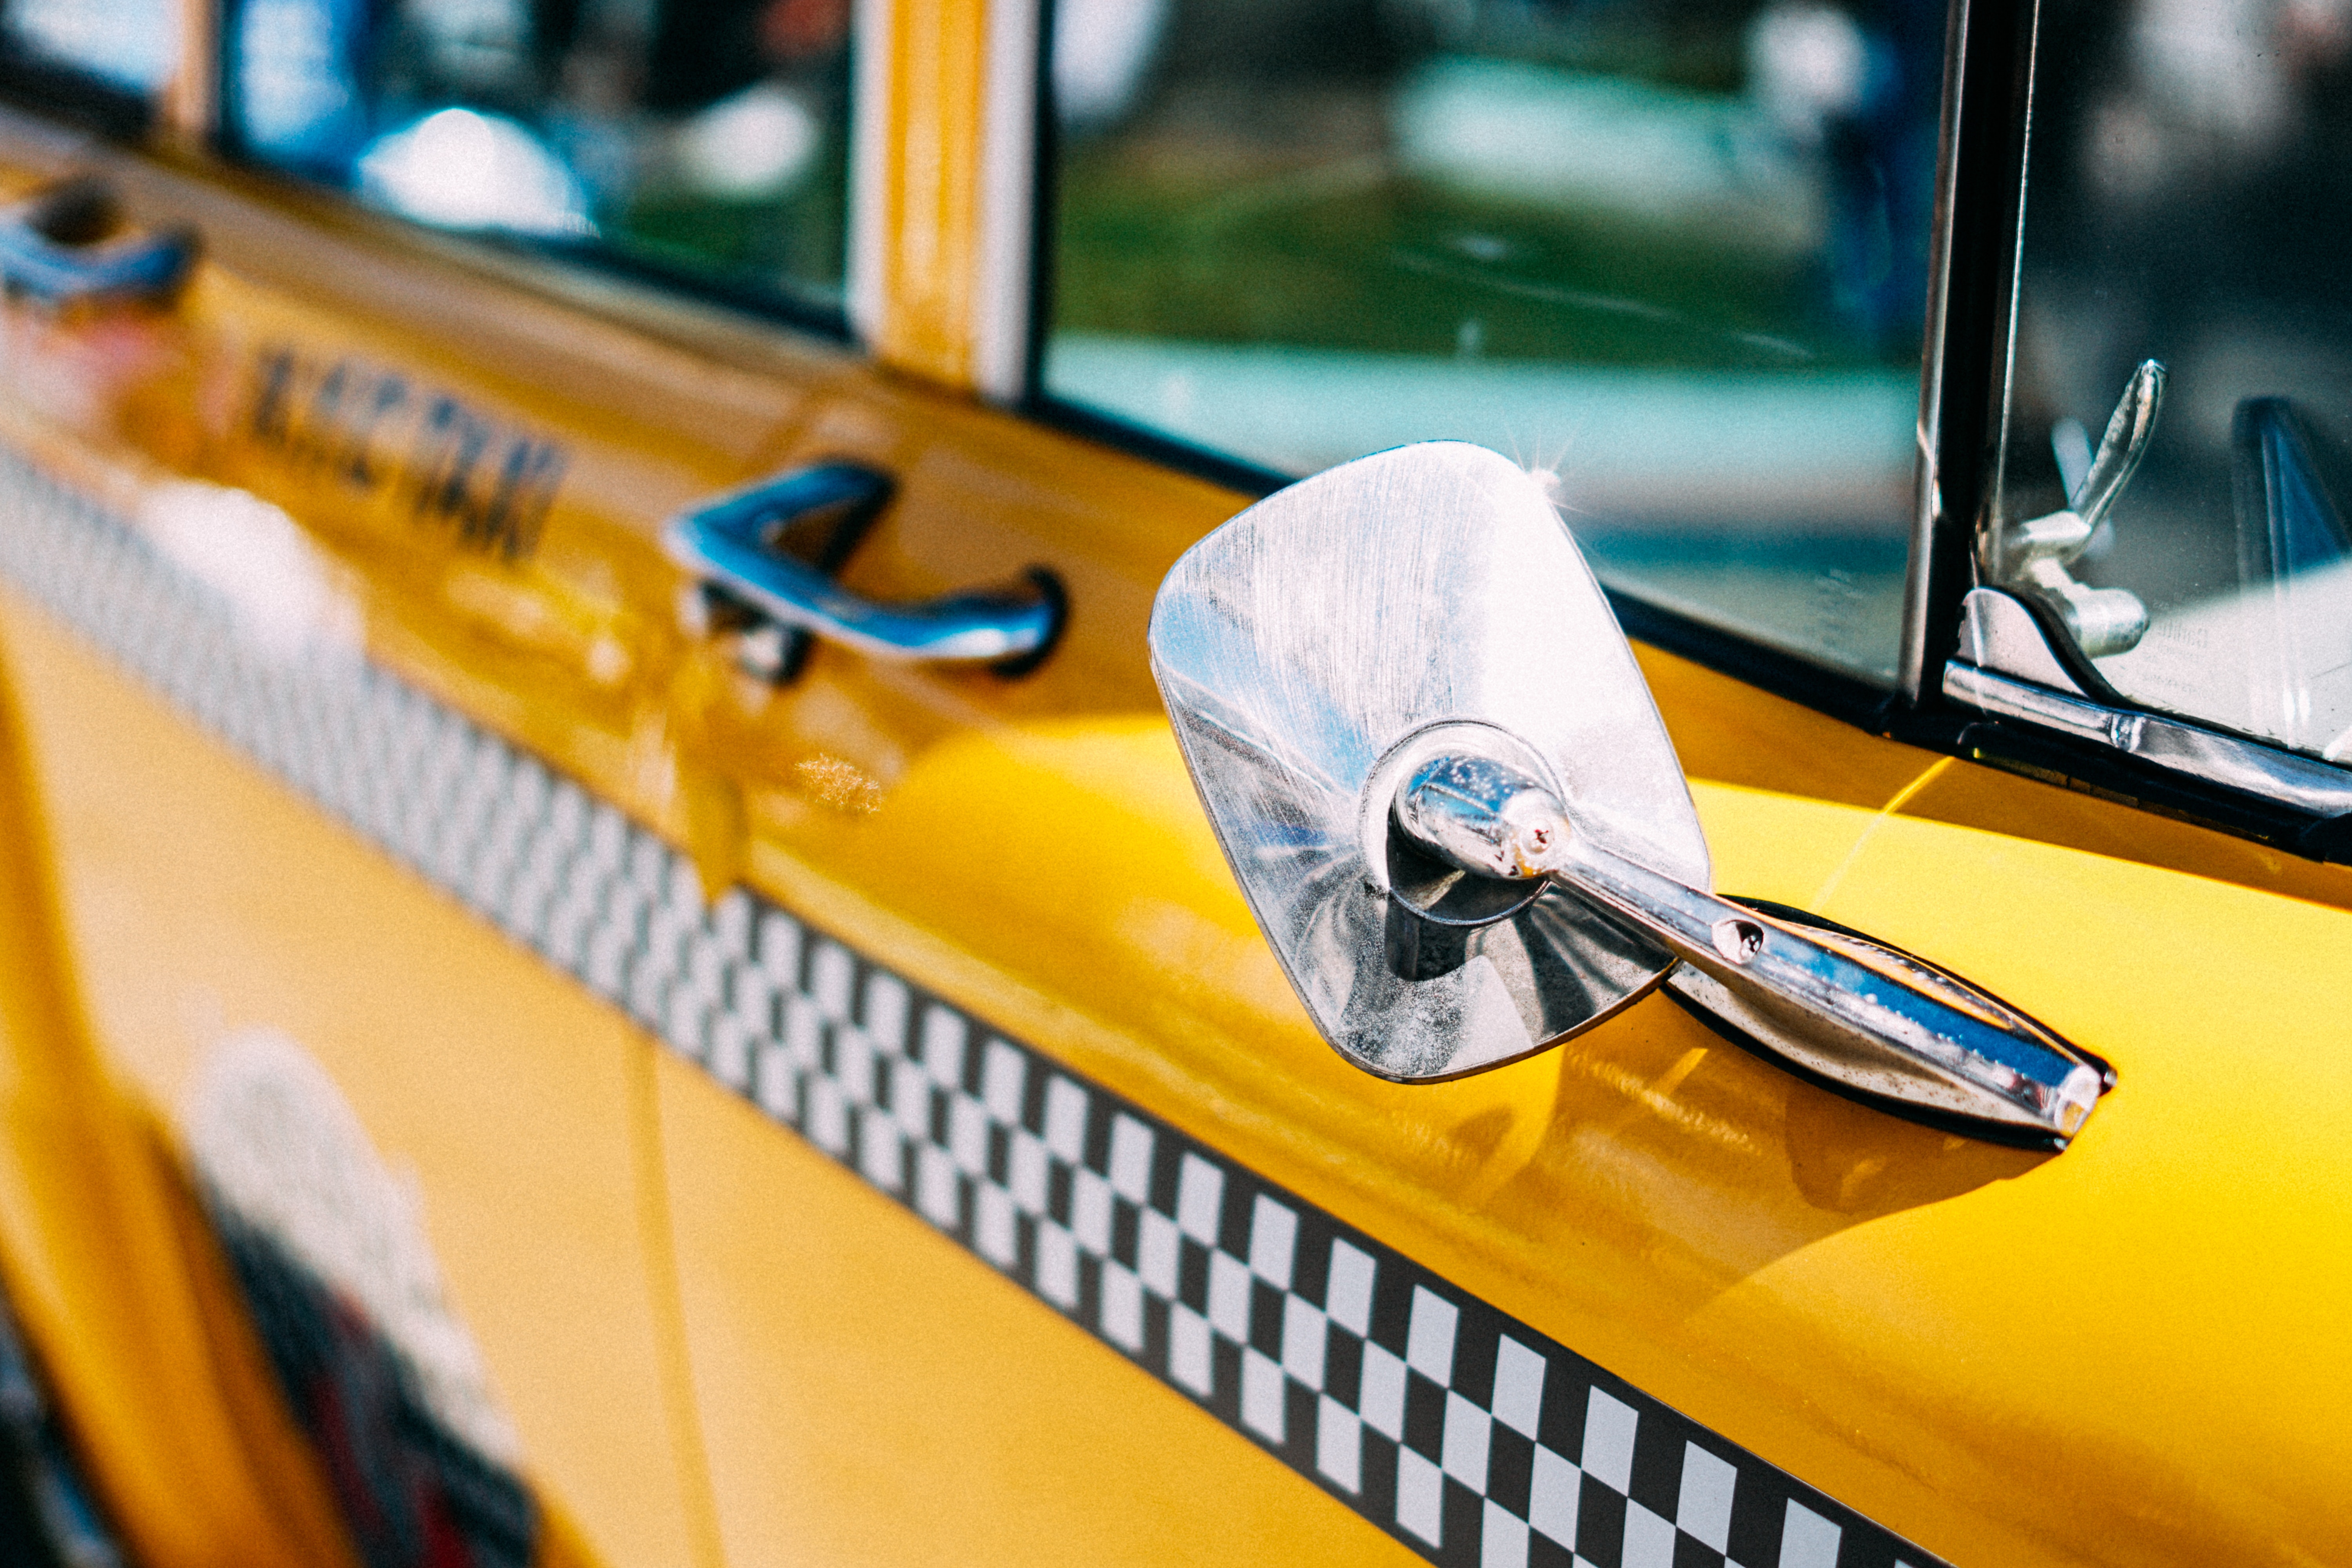
motor vehicle, vehicle, yellow, car, vehicle door, hood, automotive exterior, automotive design, classic, taxi, classic car